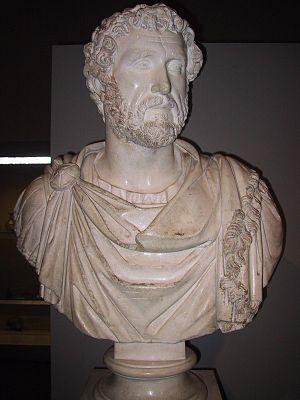
Portrait de l'empereur Antonin le Pieux, probablement une réplique de 160 ap. J.-C. environs d'après un prototype créé vers 140 ap. J.-C. Provenance
Cet article liste des personnalités liées à Nîmes.